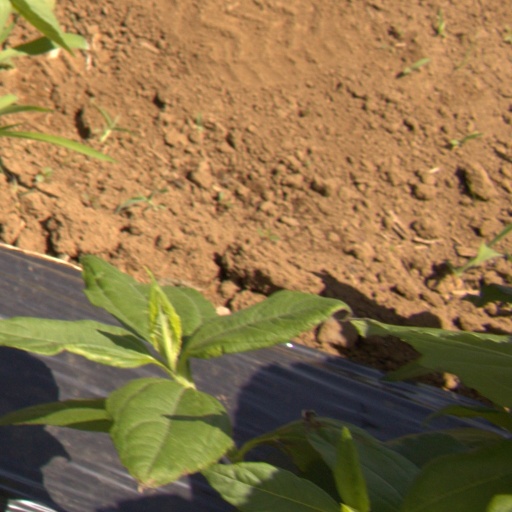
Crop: Jerusalem artichoke